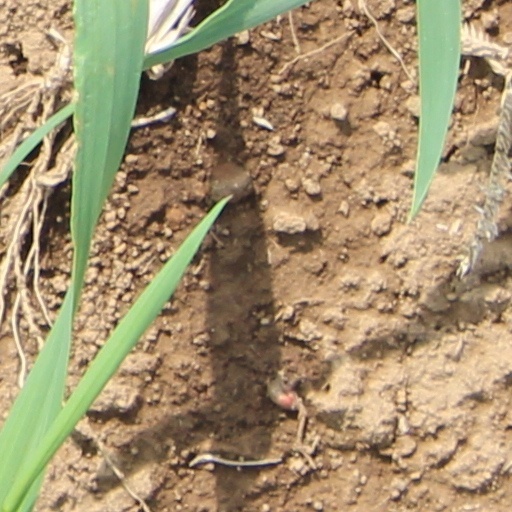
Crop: wheat